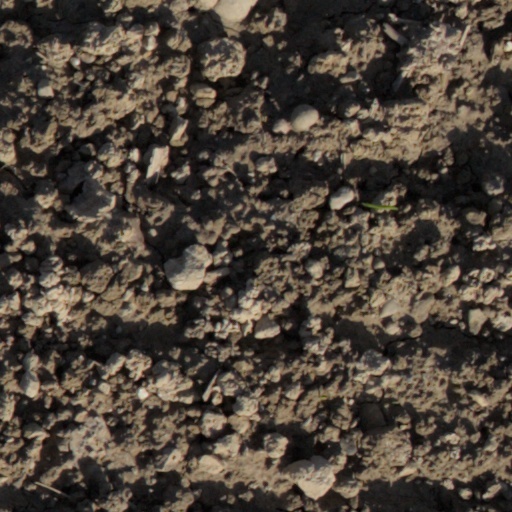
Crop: wheat